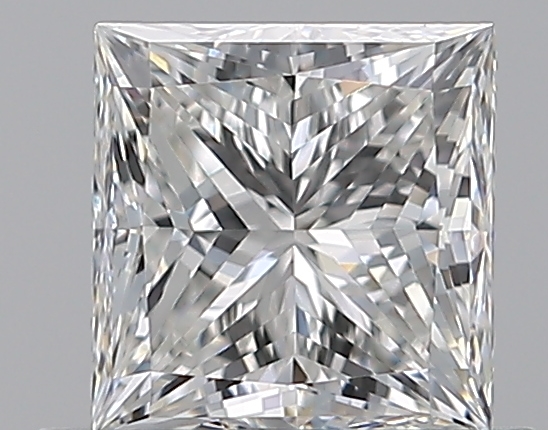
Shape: princess
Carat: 0.72
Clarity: VS1
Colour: G
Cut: EX
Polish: EX
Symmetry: VG
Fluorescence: N
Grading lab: GIA
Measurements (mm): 4.86 x 4.72 x 3.49